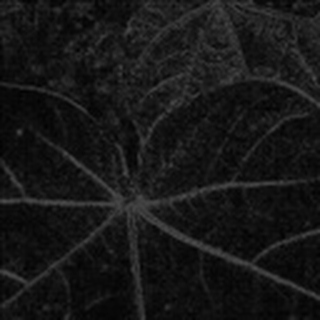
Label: healthy_cotton